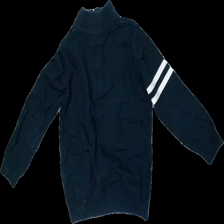
View: back
Type: Sweater
Category: Children
Brand: Ralph Lauren
Colors: White, Blue, Red
Material: 100% cotton
Pattern: Logo print
Cut: Regular
Size: XXL
Season: All
Damage location: middle right
Damage 2 location: top center
Price range: 50-100
Recommended usage: Reuse
Description: blå tröja med dragkedja fram, vita ränder på arm och broderad logga fram.